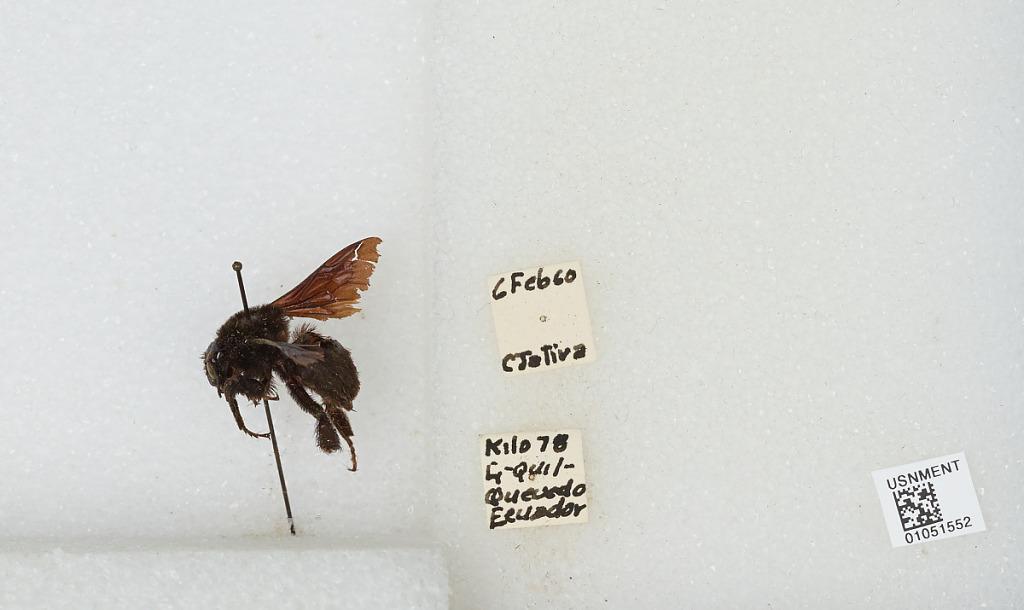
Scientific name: Bombus sp.
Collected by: C. Jativa
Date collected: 1960-2-6
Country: Ecuador
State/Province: Guayas
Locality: Kilometer 78 Guayaquil - Quevedo